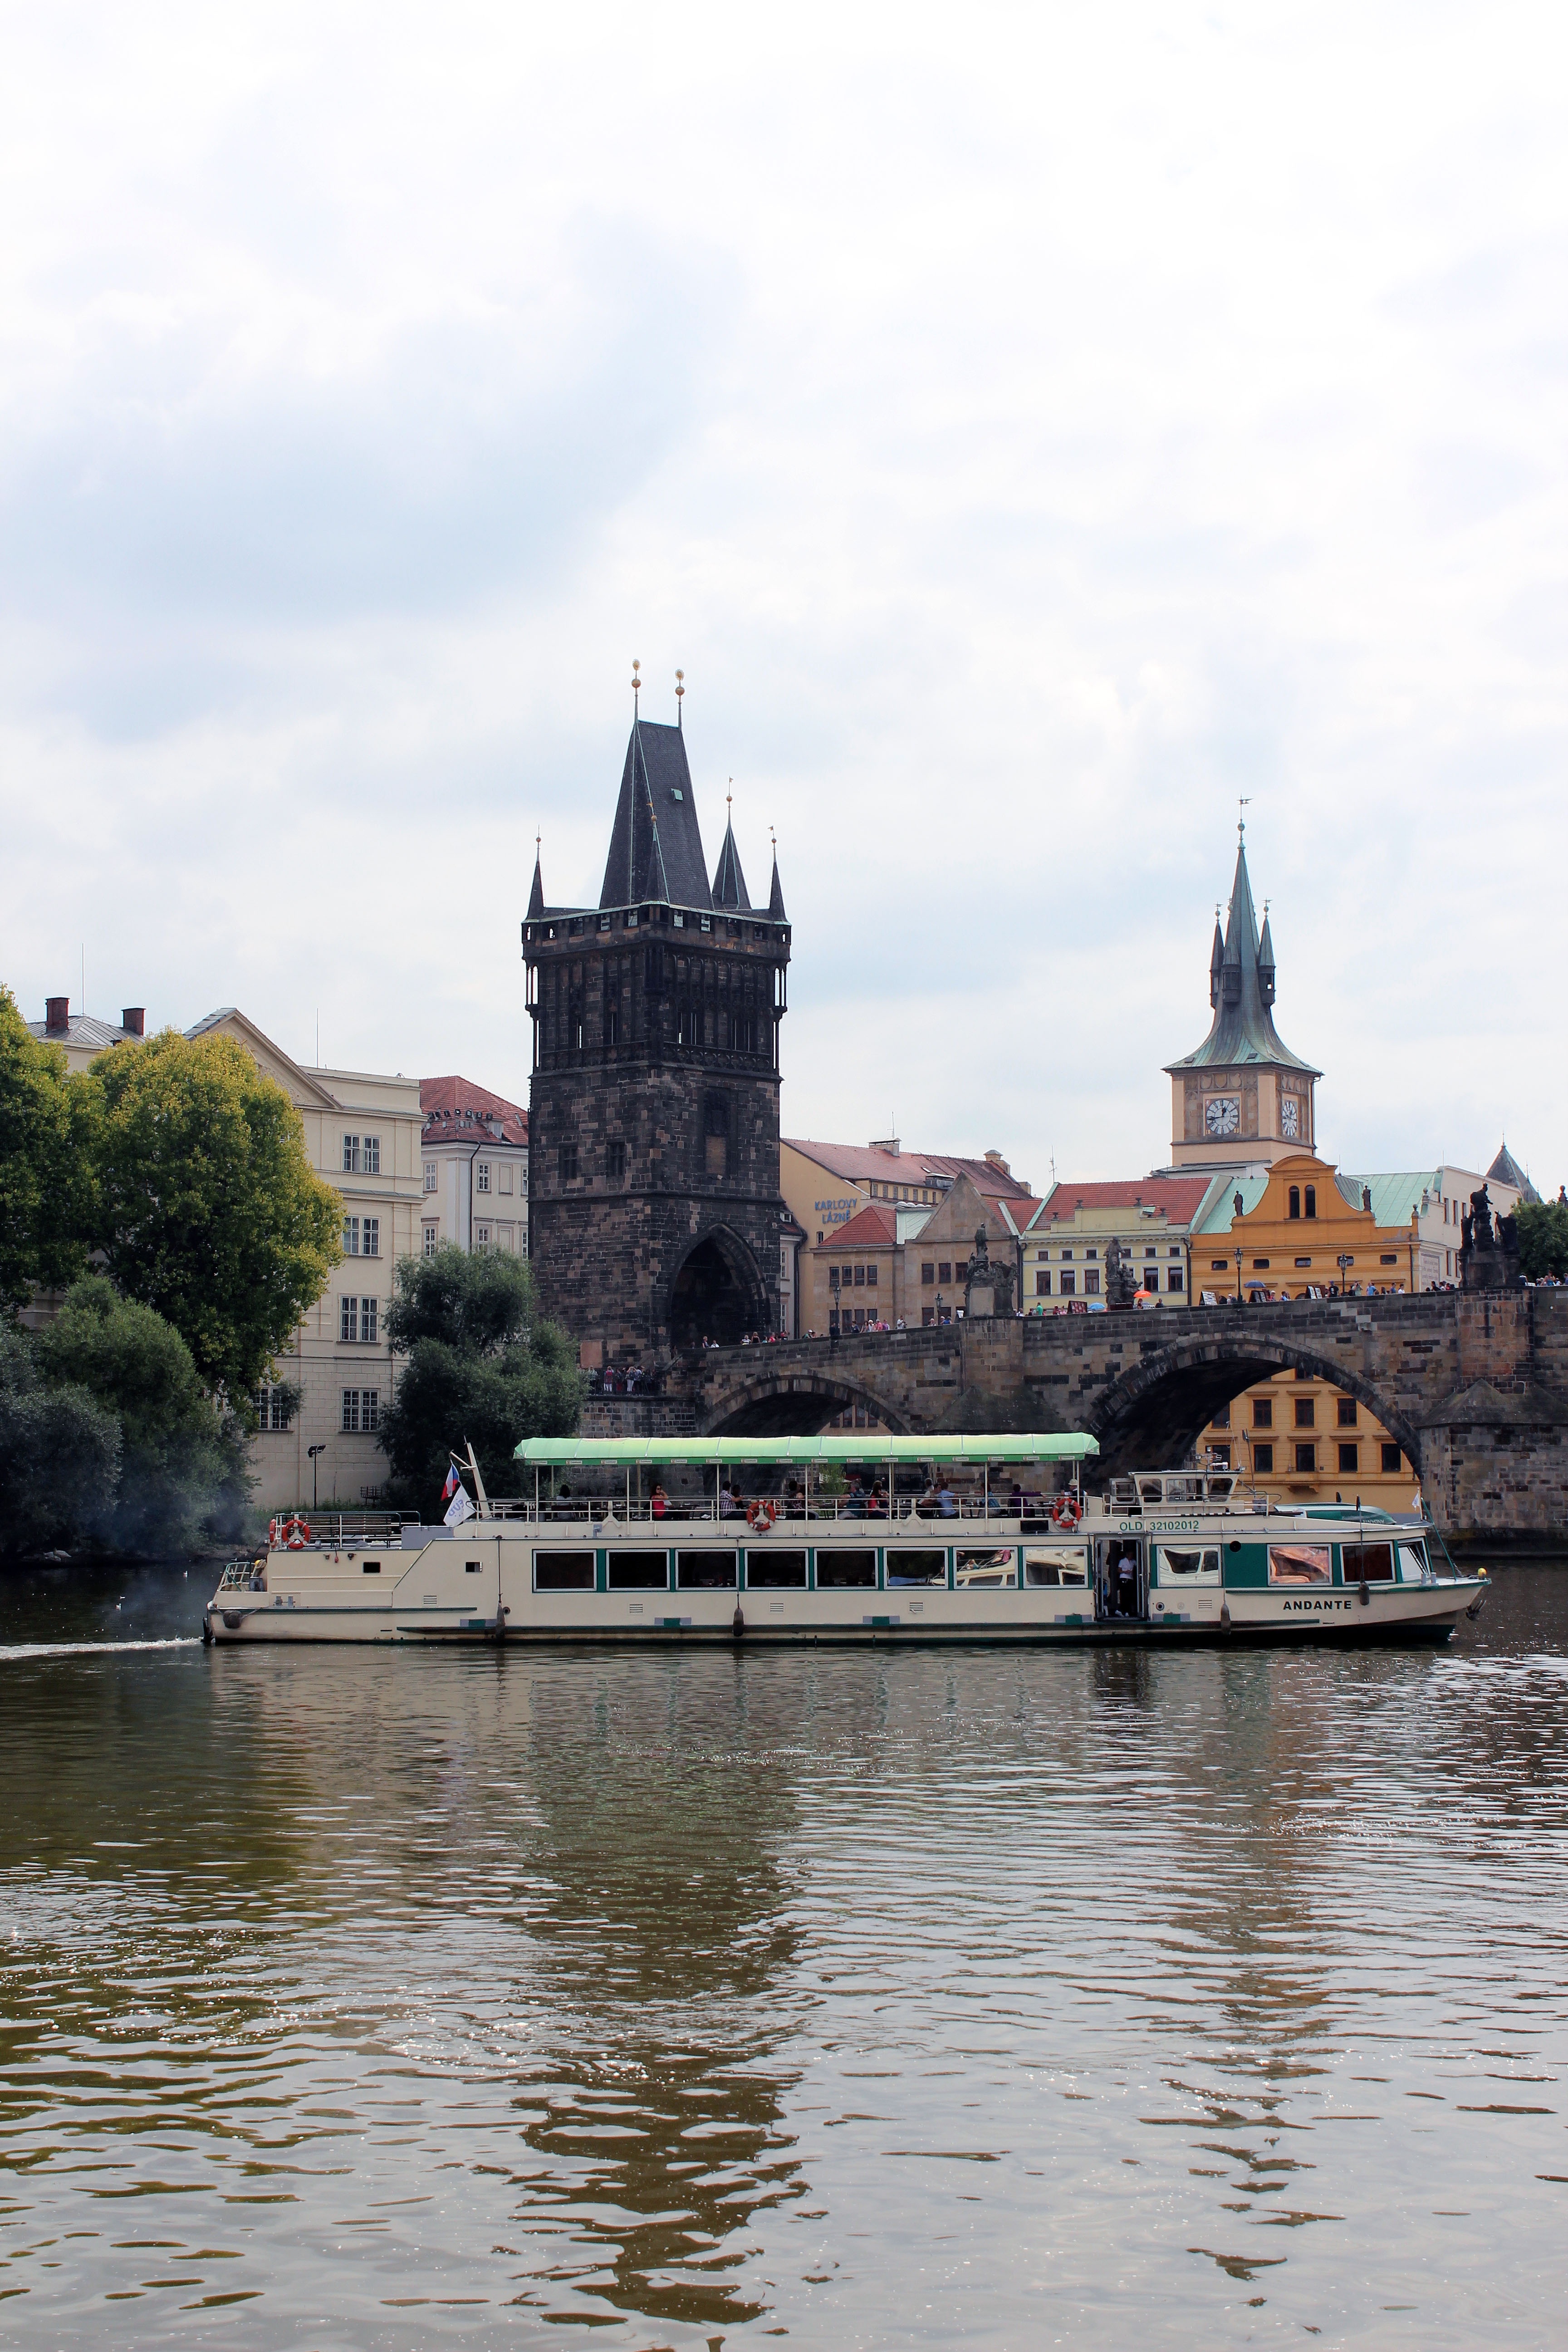
water, bridge, town, chateau, city, river, travel, reflection, tower, castle, landmark, prague, tourism, waterway, cruise, historically, czech republic, moldova, charles bridge, tours, water castle